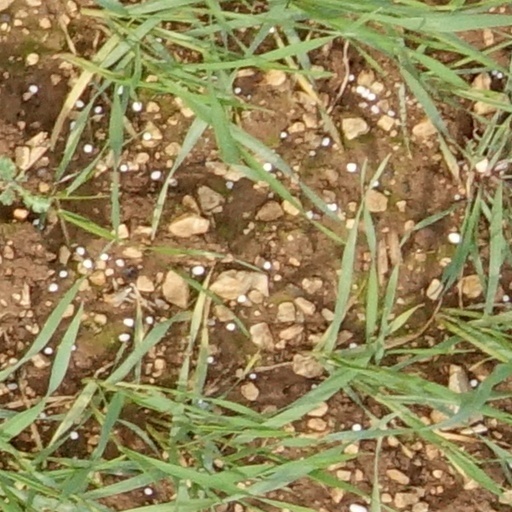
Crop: wheat